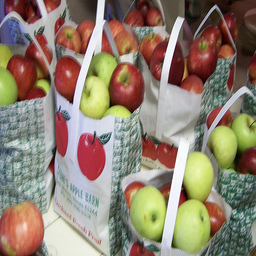
Label: Apple